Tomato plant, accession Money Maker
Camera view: vertical (180 deg); turntable rotation: 270 degrees
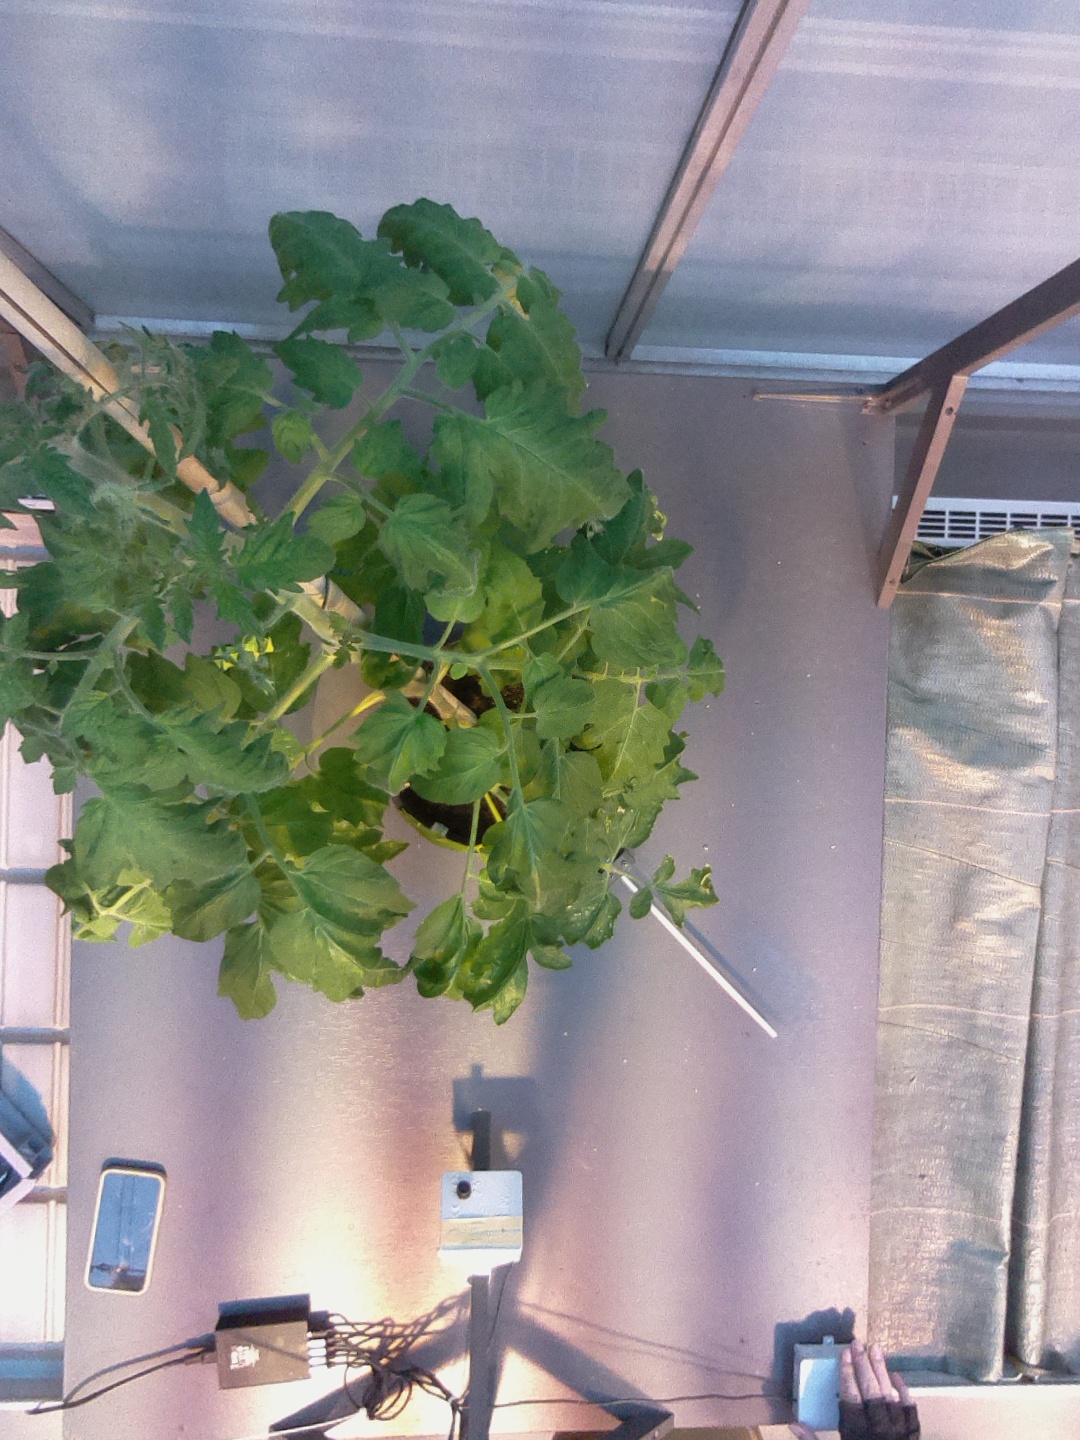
BBCH growth stage 60: First flowers open